Fratelli d'Italia (1989 film)

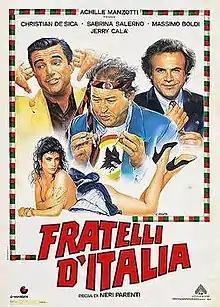
Italian theatrical release poster by Enzo Sciotti

Fratelli d'Italia ("Brothers of Italy") is a 1989 Italian comedy film directed by Neri Parenti.